2021 United Nations Climate Change Conference

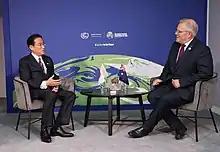
Japanese Prime Minister Fumio Kishida and Australian Prime Minister Scott Morrison at COP26

South Africa is set to receive $8.5 billion to end its reliance on coal, details are sparse regarding capping mines, exports and local community support for the workers in the industry. Countries including Chile, Poland, Ukraine, South Korea, Indonesia and Vietnam also agreed to phase out coal in the 2030s for major economies, and the 2040s for poorer nations. These nations include some of the world's most intensive users of coal. However, they do not include the world's largest users of the fuel, China, India, and the United States of America.